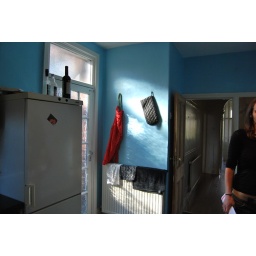
Stood in kitchen looking back toward door to garden and down corridor to rest of downstairs